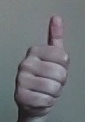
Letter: aleff